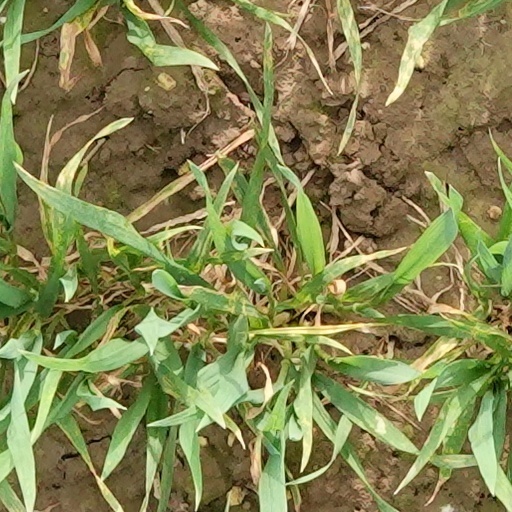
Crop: wheat